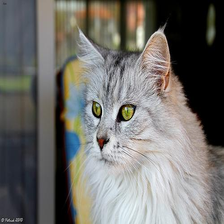
Species: cat
Breed: Maine Coon